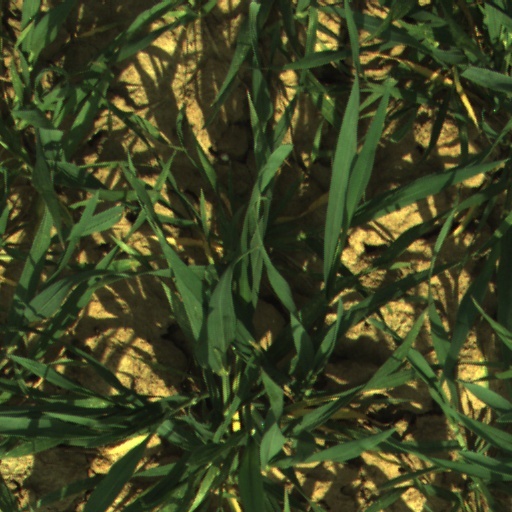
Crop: wheat